Kaveri Pushkaram

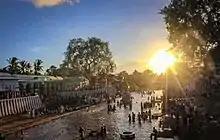
Sunrise in Thula Ghat-Kaveri Mayiladuthurai

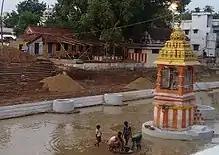
Mayiladuthurai is getting ready for Pushkaram

Mayiladuthurai (mayil-aadum-thurai which means “a place where peacock dances” ) is a town in Mayiladuthurai district in Tamil Nadu. The town is located at a distance of 281 km (175 mi) from the state capital Chennai. Mayiladuthurai is known for the Mayuranathaswami Temple, a prominent Shaivite shrine and Parimala Ranganathar Temple, one of the 108 Divya Desams.